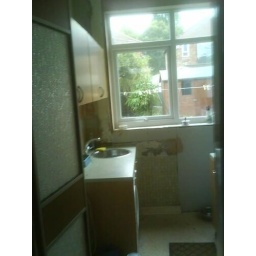
bricked the back door up and put a nice big window in nearly time for new kitchen